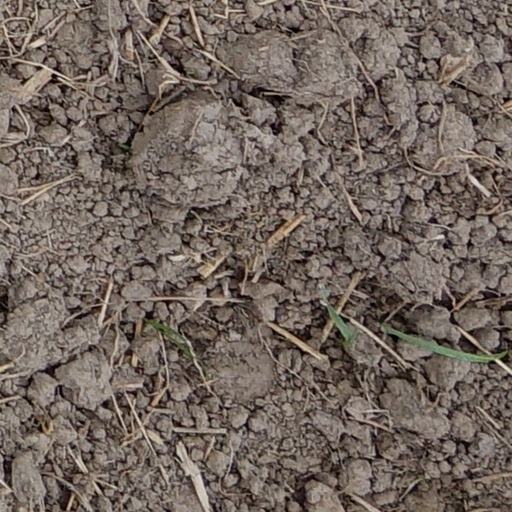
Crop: wheat